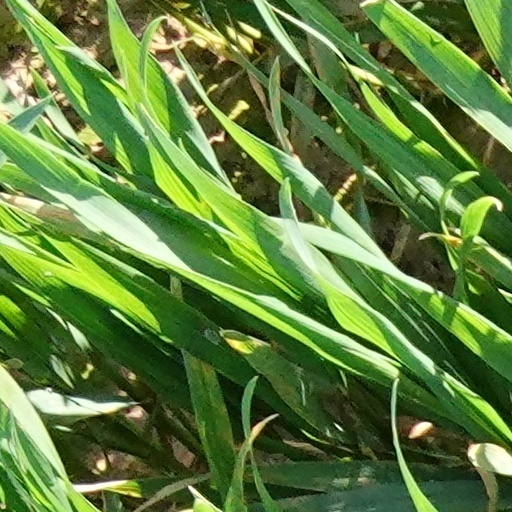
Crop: wheat